Premiership of Khaleda Zia

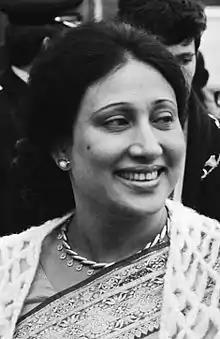
Khaleda Zia in 1979

Khaleda Zia's tenure as Prime Minister of Bangladesh began on 20 March 1991, when she assumed office after her party, the Bangladesh Nationalist Party (BNP), won the 1991 general election, succeeding Shahabuddin Ahmed's interim government. Her first term lasted until 30 March 1996. She returned to office on 10 October 2001 following her party's victory in the 2001 general election.